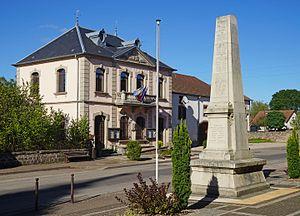
La mairie et le monument aux morts de Corbenay.
Corbenay est une commune française située dans le département de la Haute-Saône, en région Bourgogne-Franche-Comté.